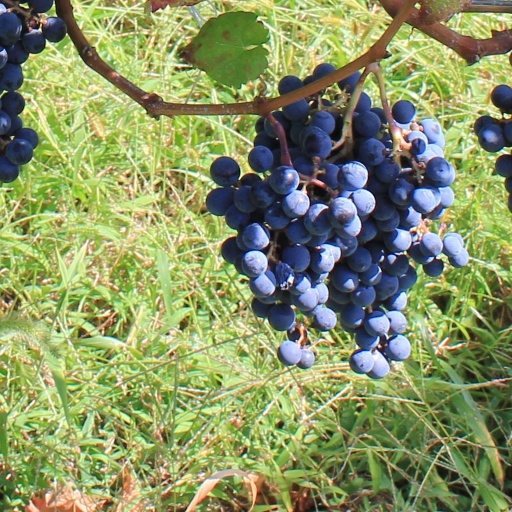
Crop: grape